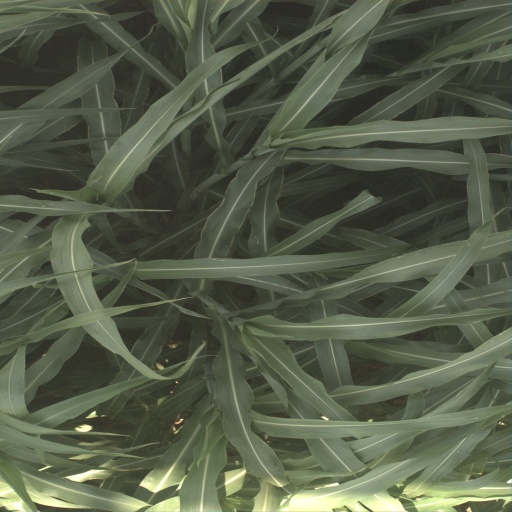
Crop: sorghum